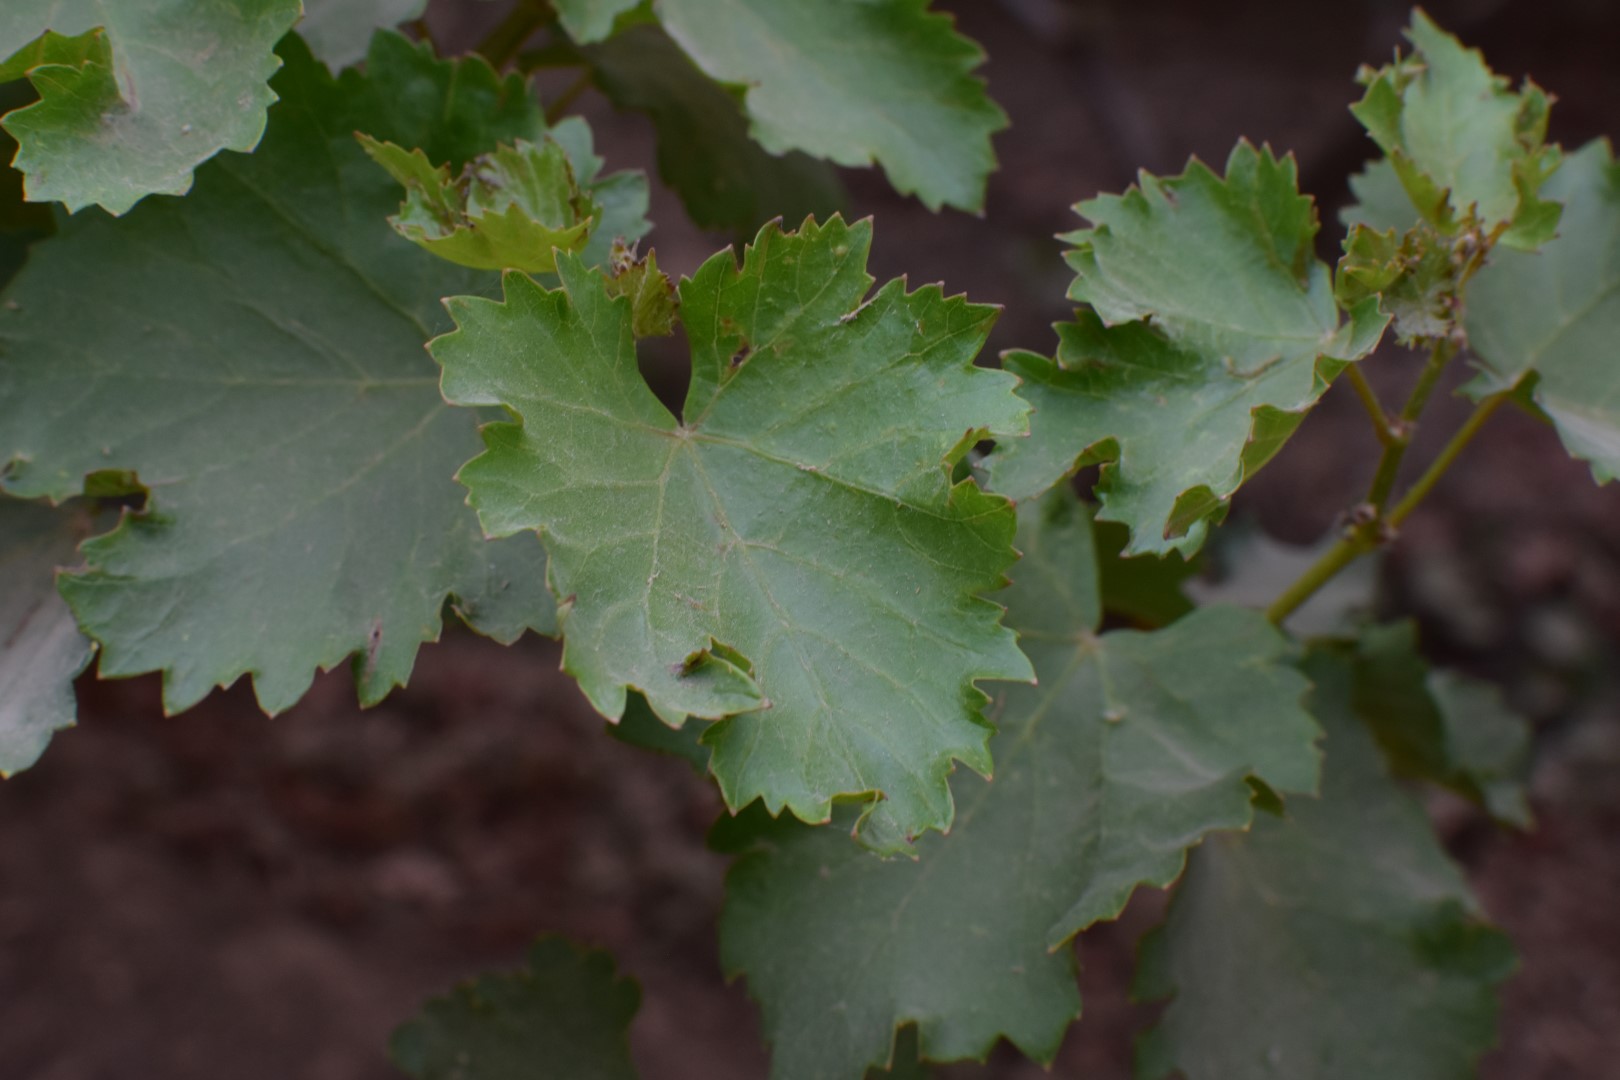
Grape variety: Kamali